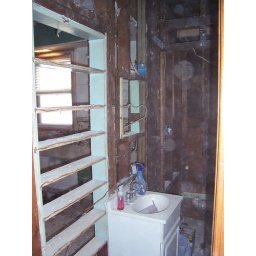
Old shelving buried in the wall between the kitchen &amp;amp; bath.